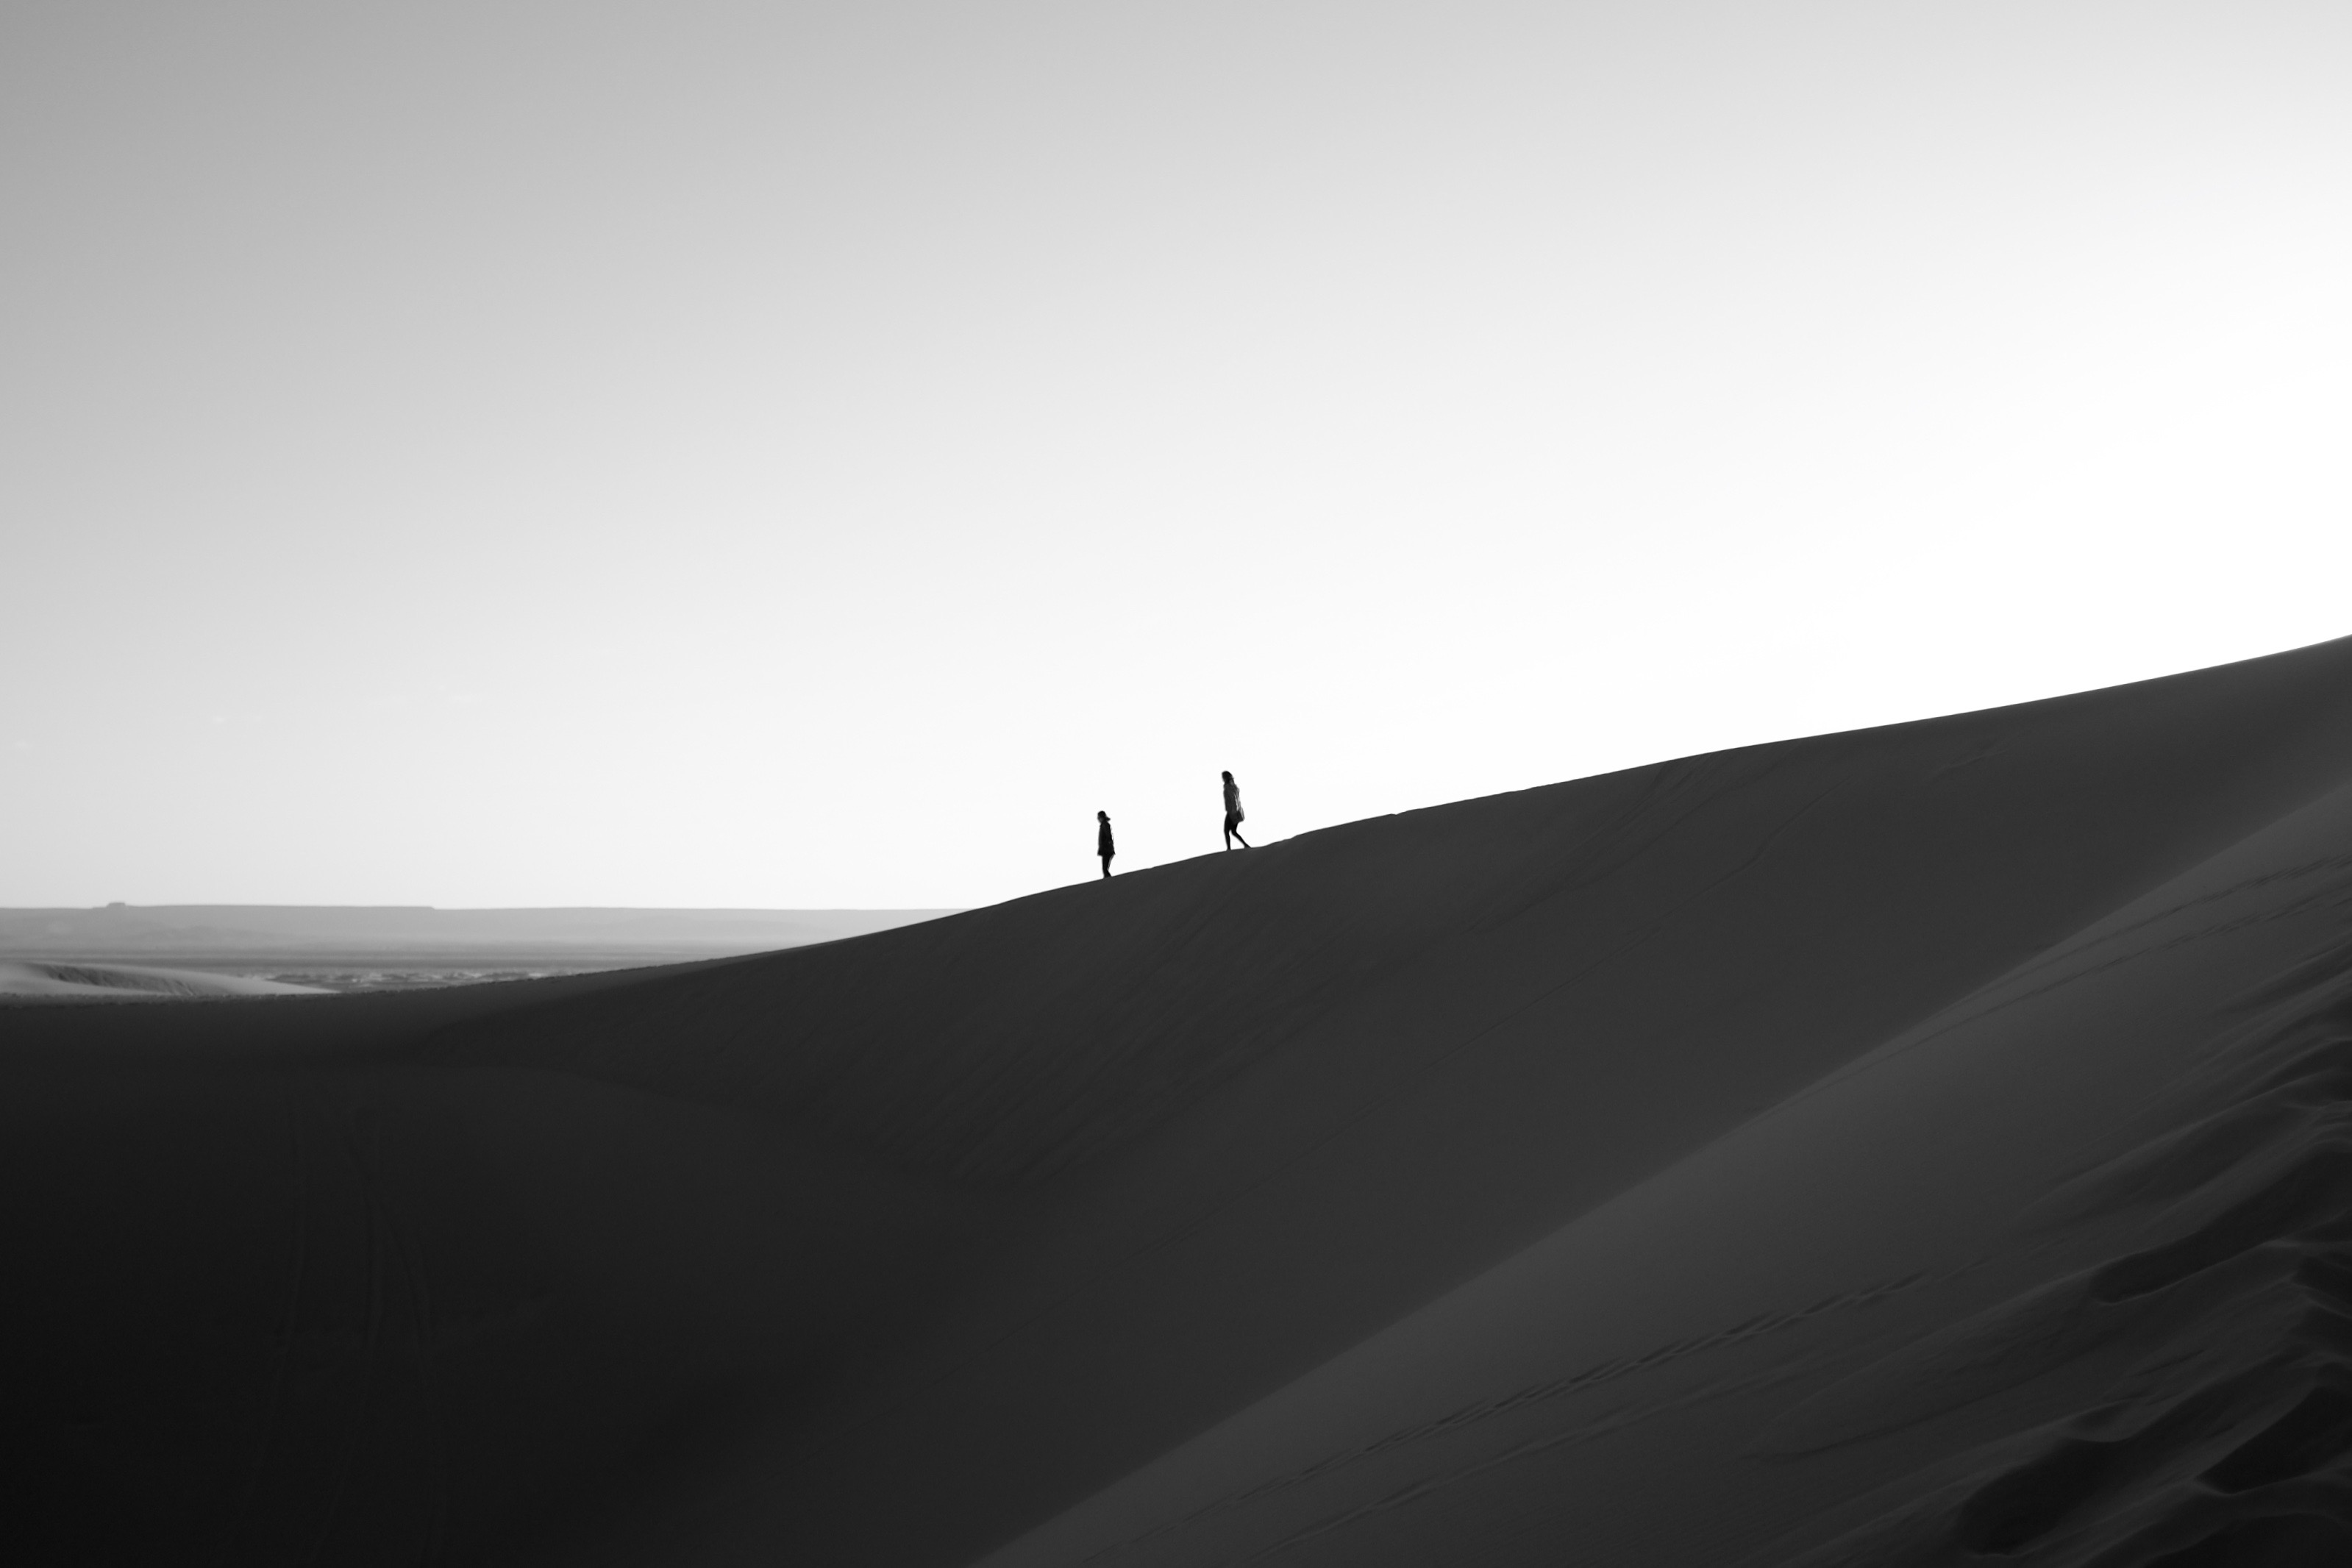
sand, horizon, silhouette, walking, wing, light, black and white, people, white, photography, desert, wave, wind, line, black, monochrome, dunes, shape, monochrome photography, atmospheric phenomenon, atmosphere of earth